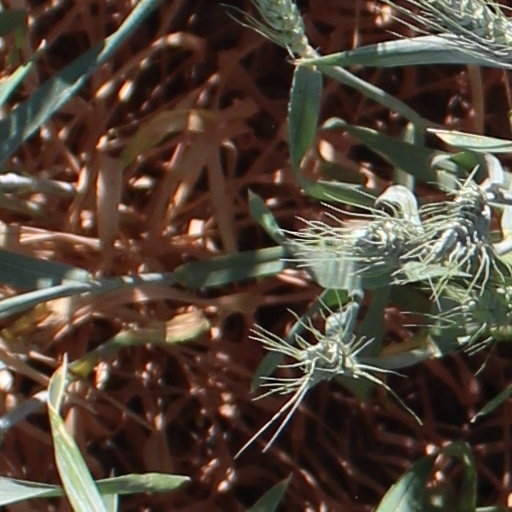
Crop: wheat